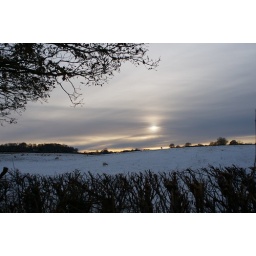
The sun trying to break through thin clouds over a snowy field on Boxing Day